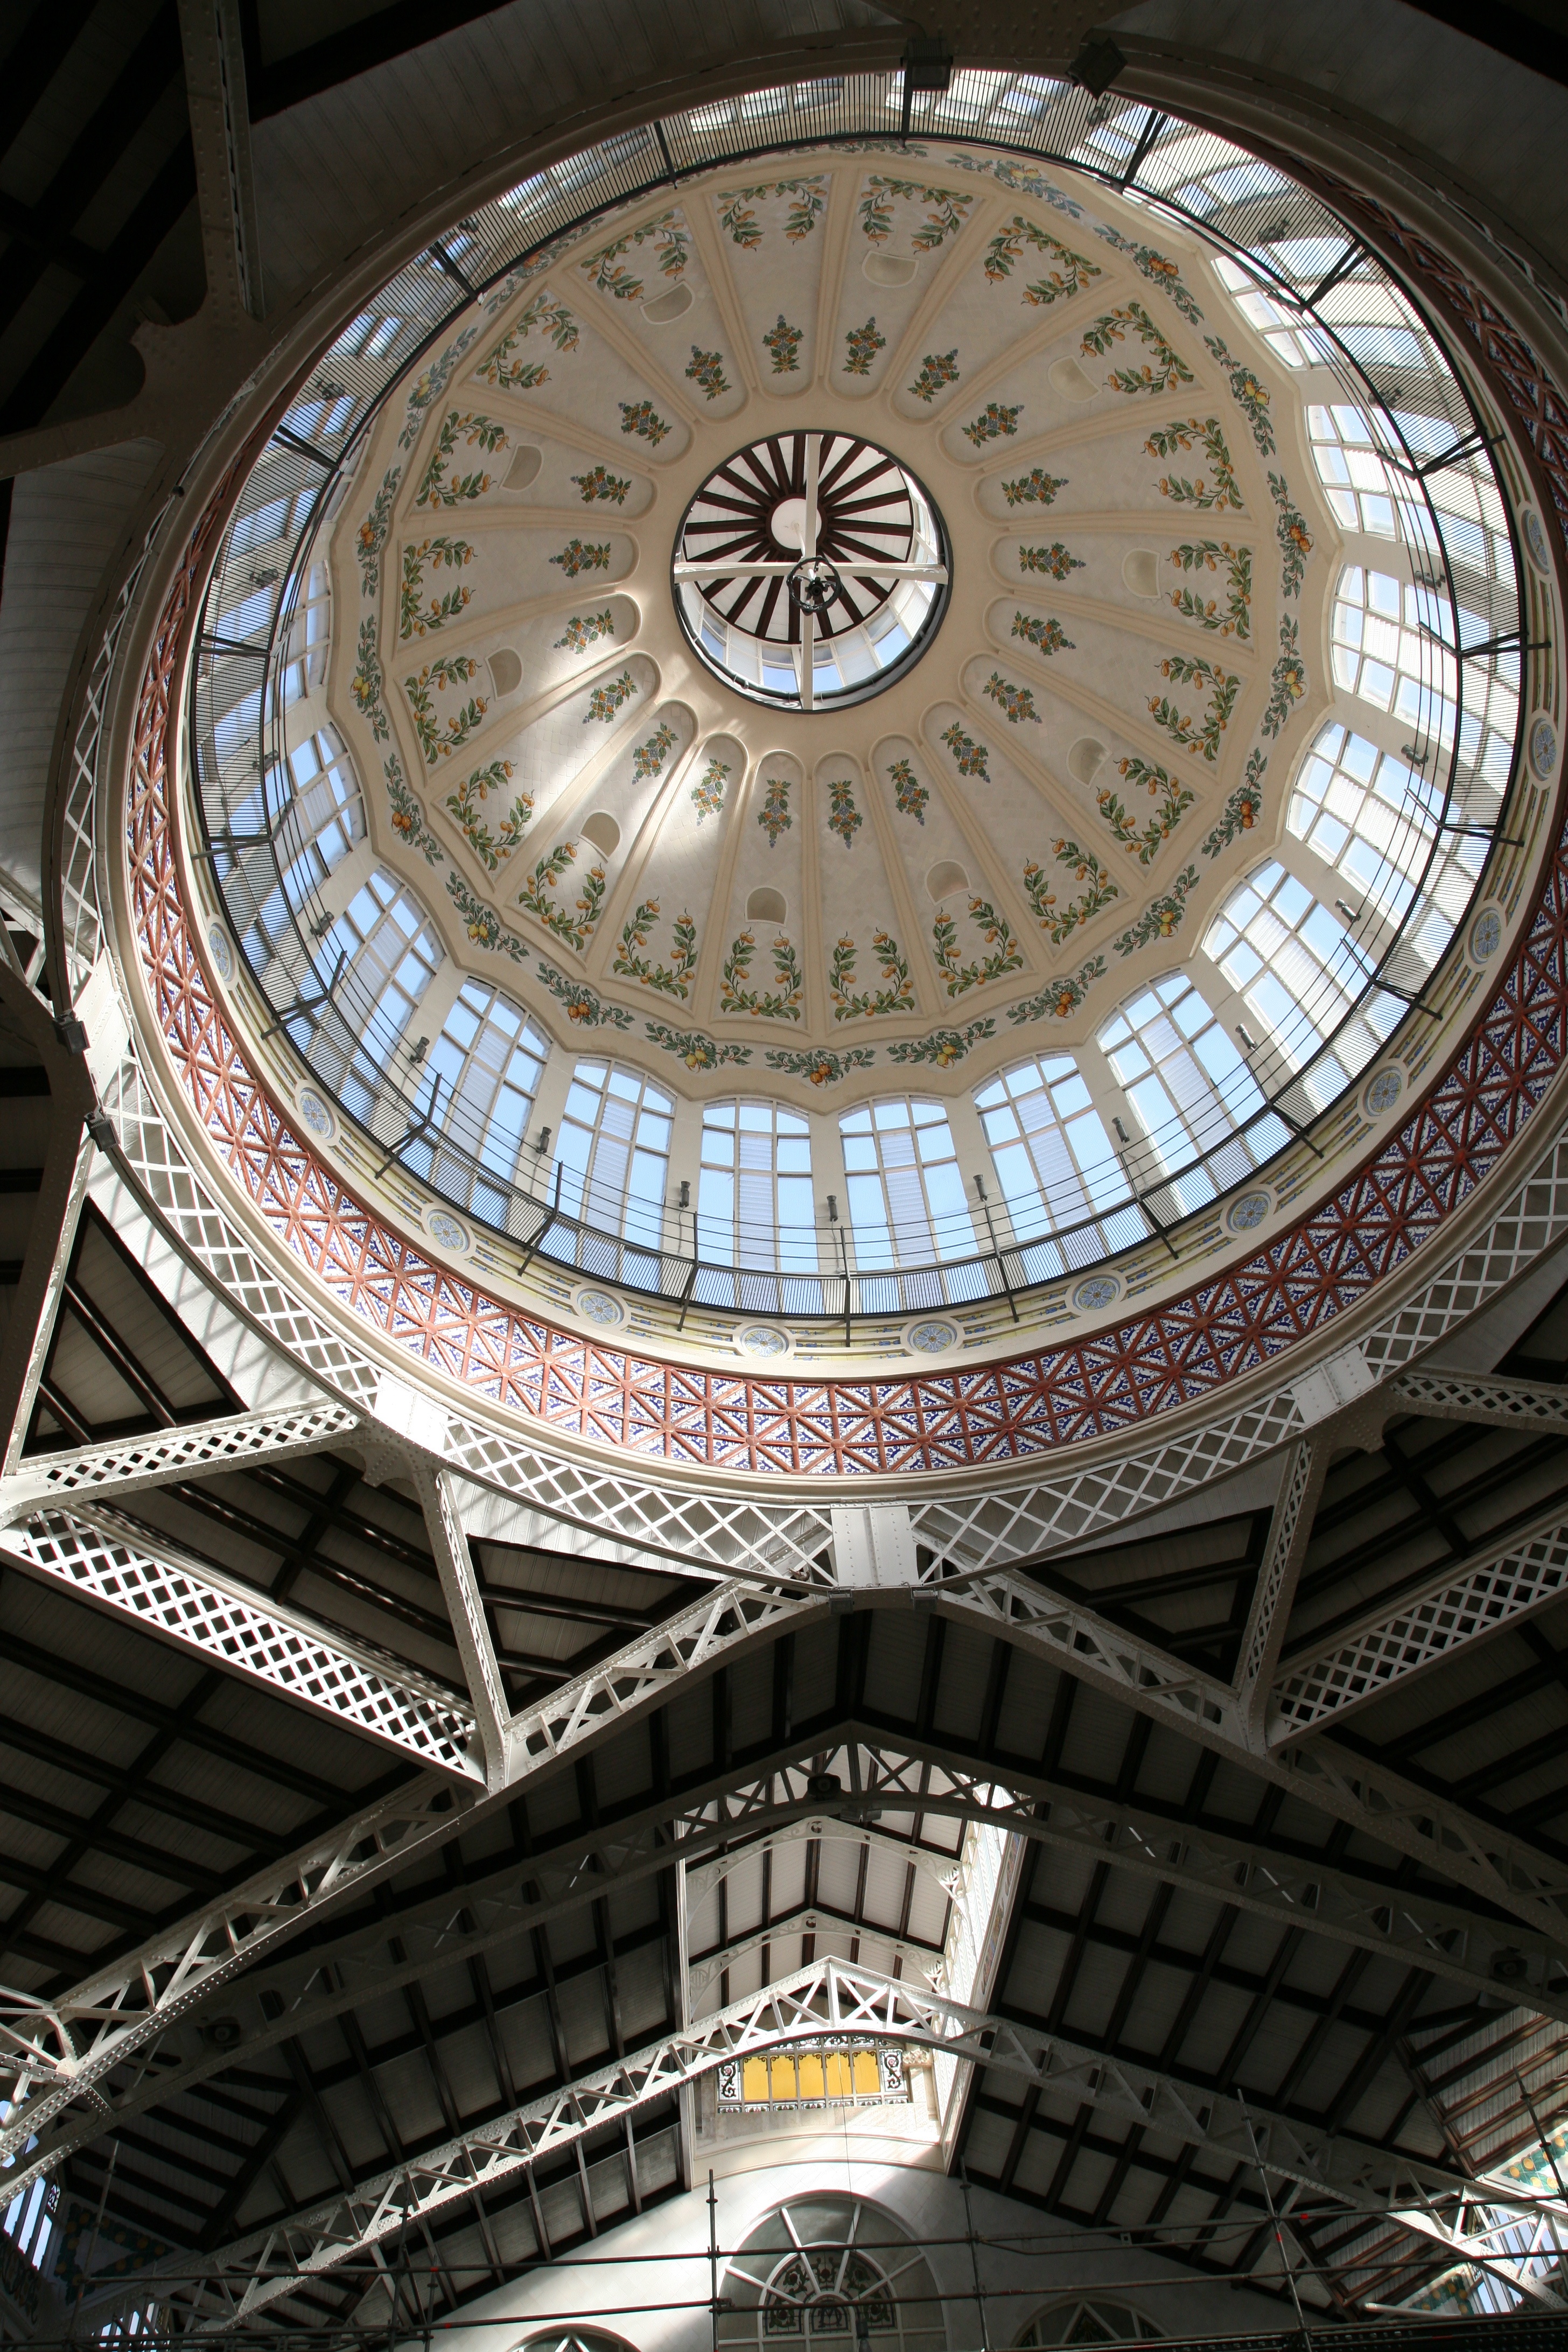
market, markt, spain, espagne, symmetry, mercado, valencia, cupula, espanha, dome, espana, spanien, spagna, cupola, spanje, espanya, valence, marche, kuppel